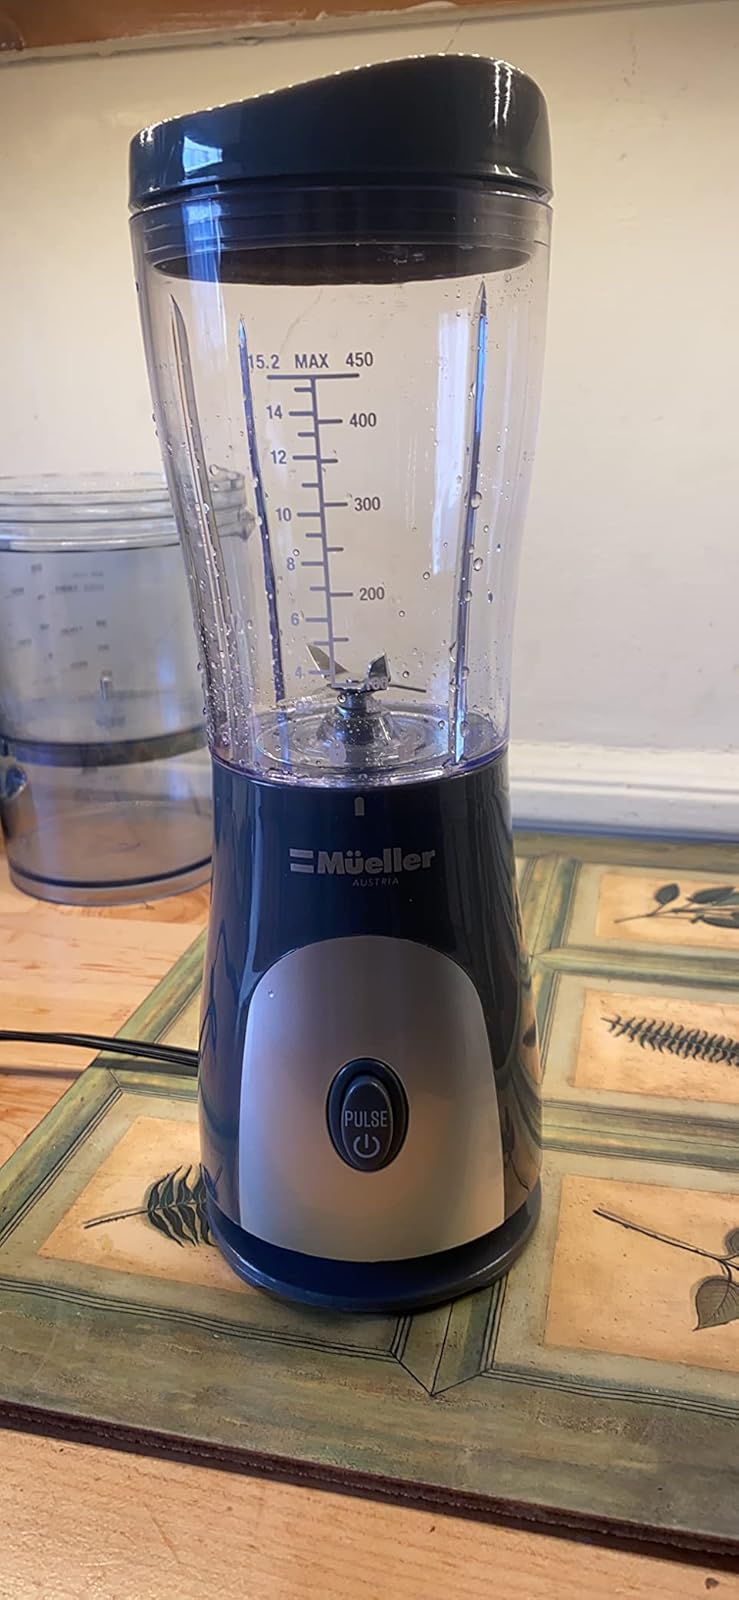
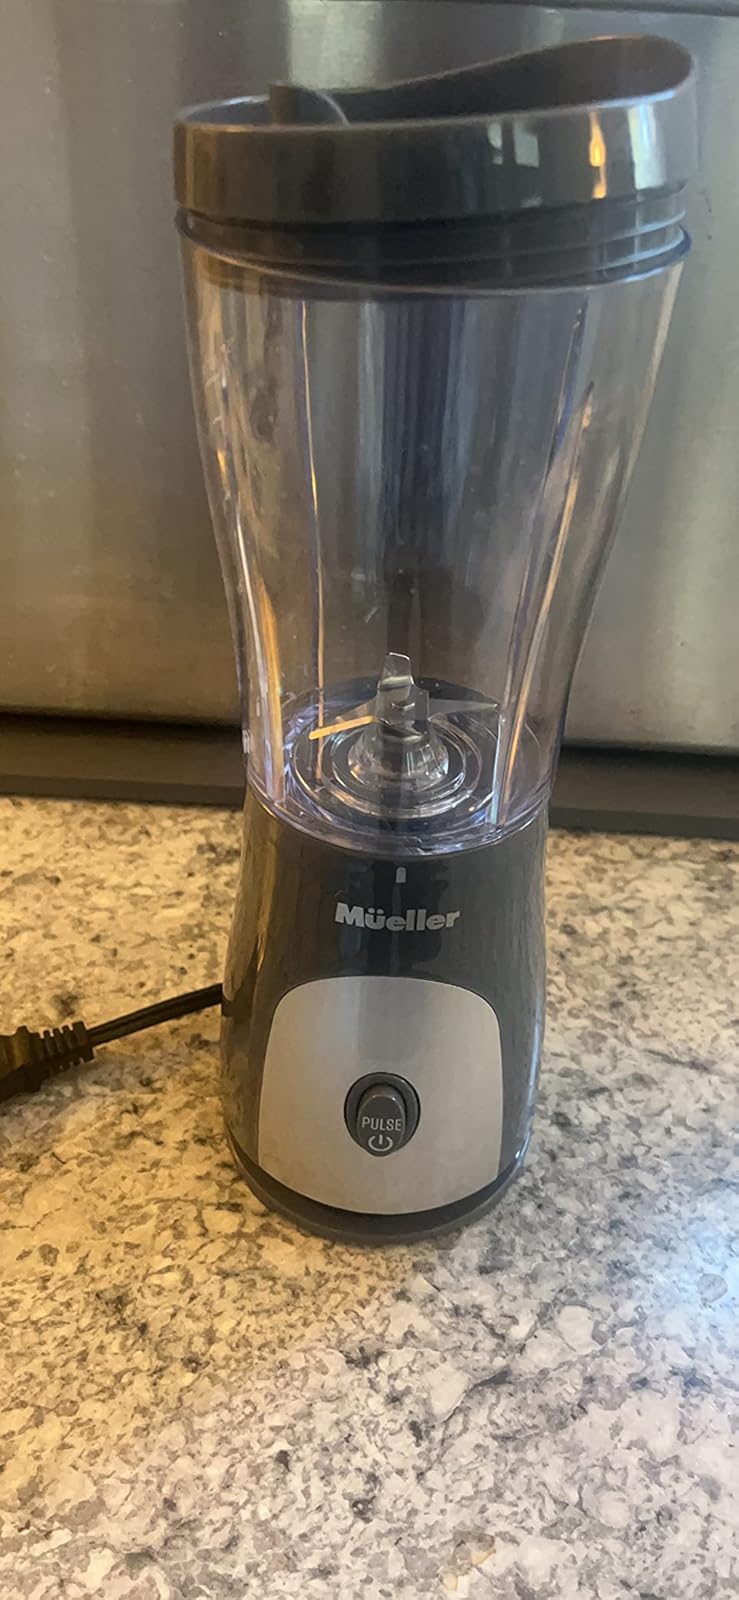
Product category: items_blender
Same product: yes